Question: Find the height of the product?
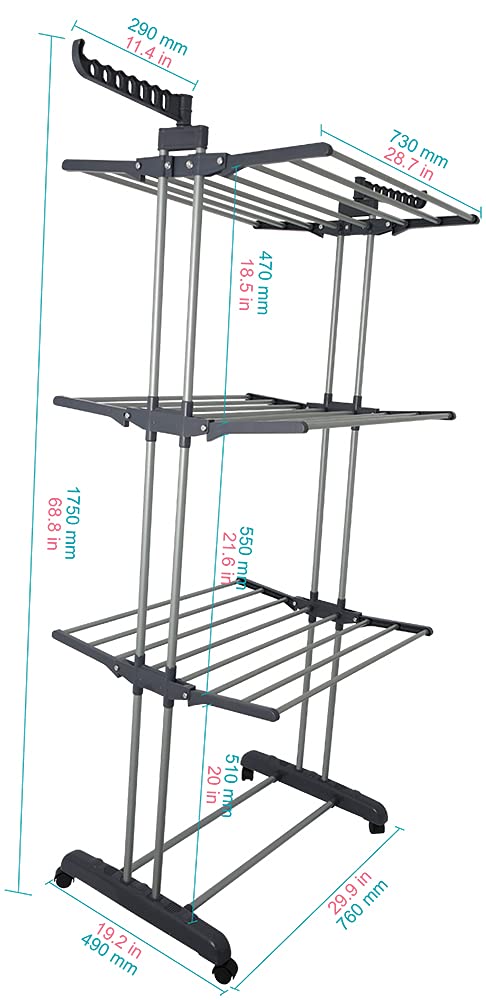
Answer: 1750.0 millimetre